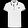
Label: T - shirt / top